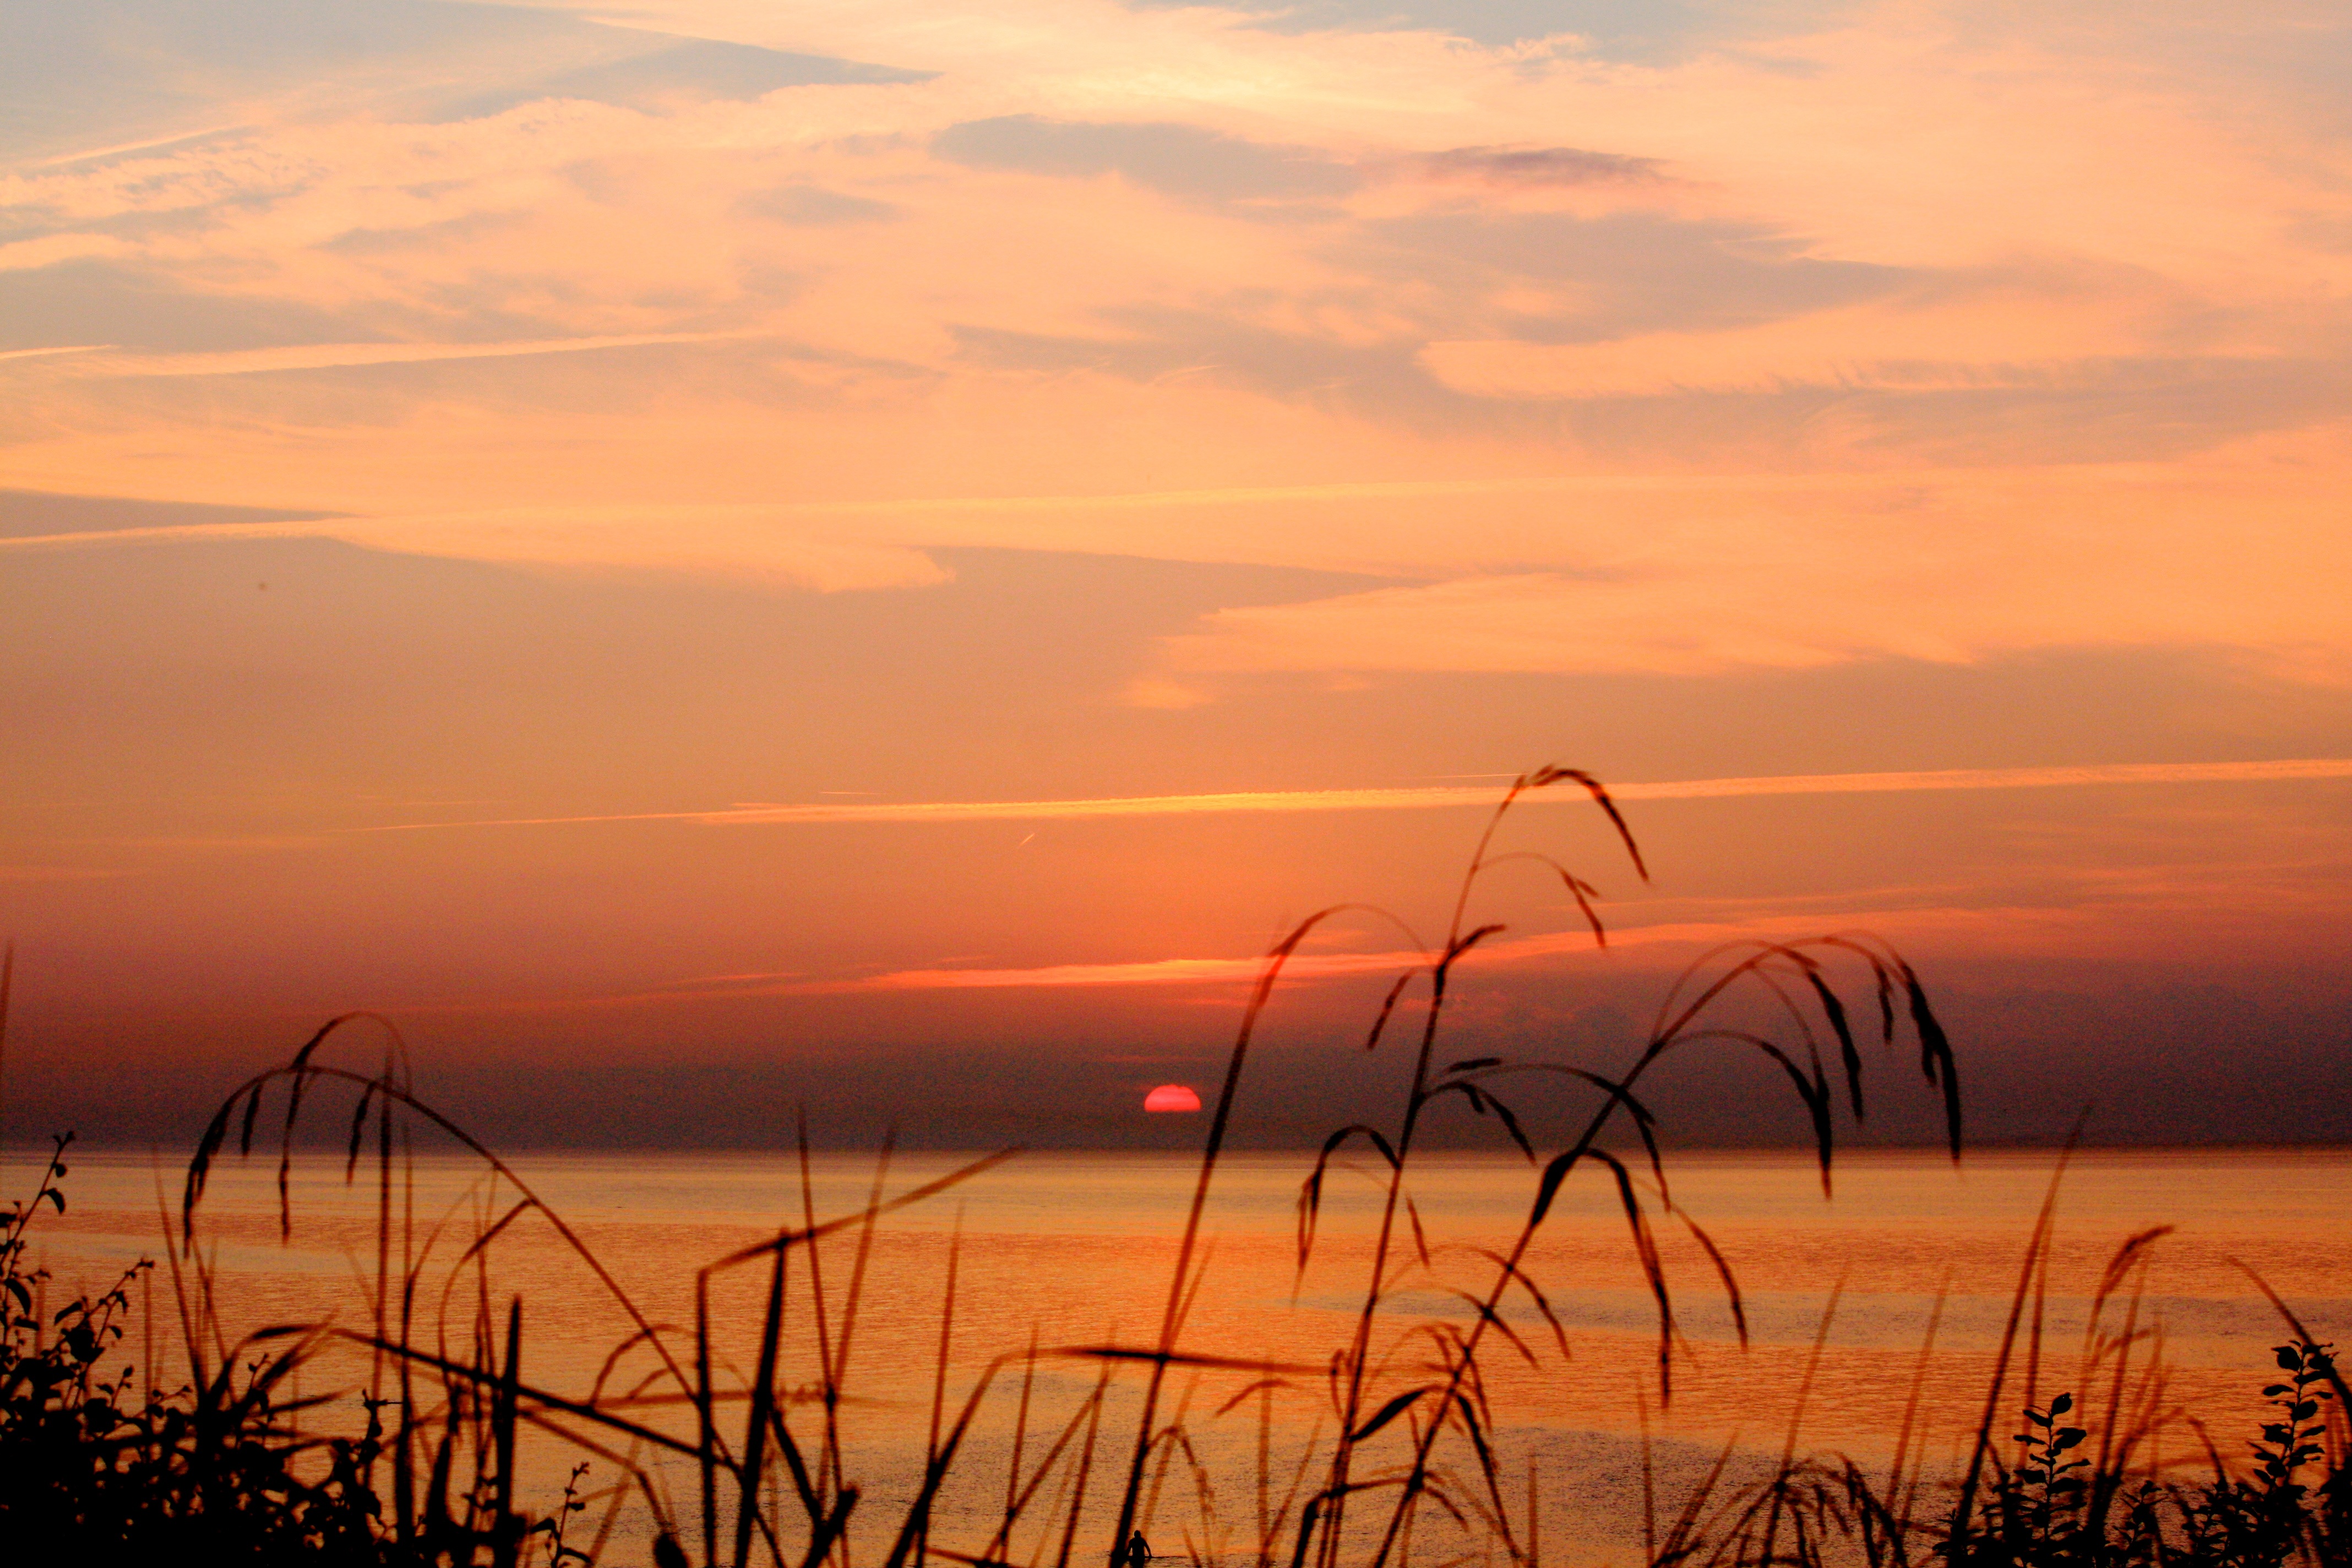
sea, horizon, marsh, cloud, sun, sunrise, sunset, field, prairie, sunlight, morning, wind, dawn, dusk, europe, evening, scenic, savanna, plain, grassland, wetland, baltic, afterglow, atmospheric phenomenon, red sky at morning